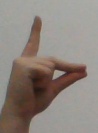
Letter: ta